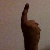
The image shows a hand gesture representing the number 1 in Indian Sign Language.